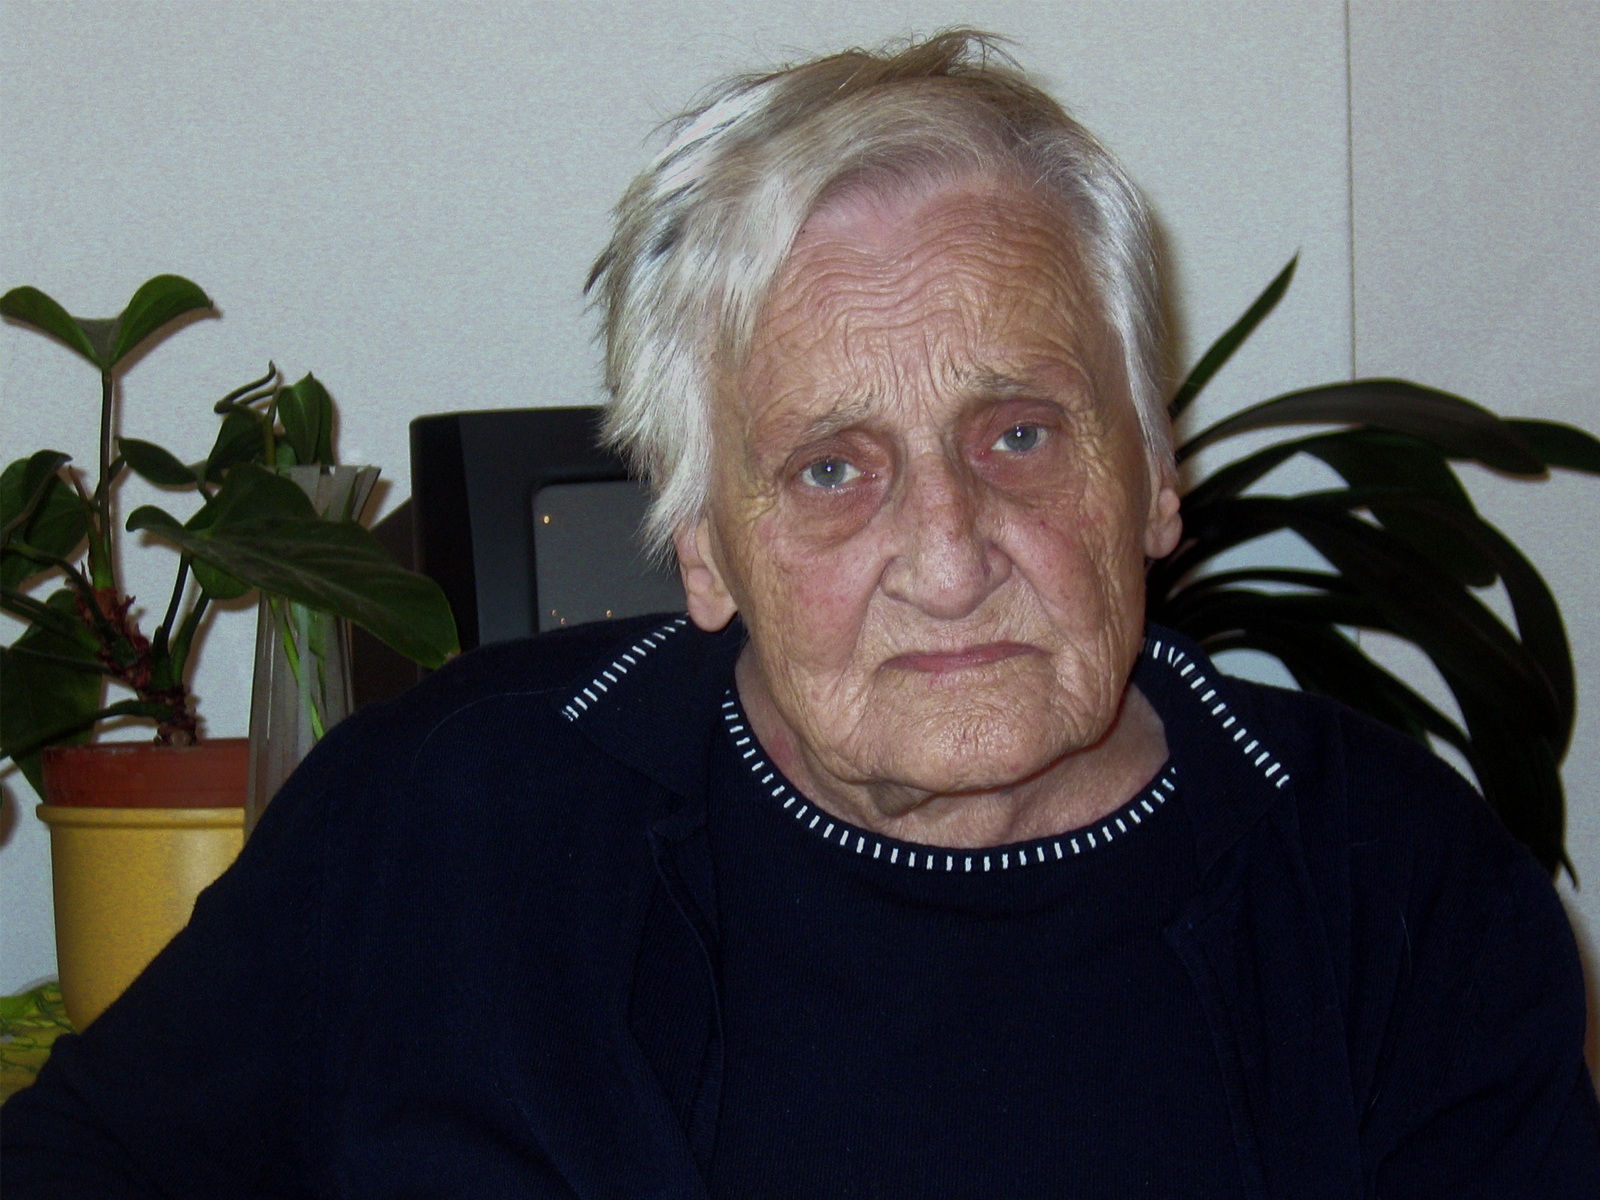
man, person, people, woman, hair, old, portrait, think, human, care, profession, grandma, senior citizen, face, fear, head, age, fold, spirit, character, seniors, bless you, supply, disease, grandparent, dependent, care for the elderly, constant, retirement home, care costs, nationals, old people's home, age spots, facial hair, dementia, alzheimer's, calcification, need of care